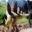
Label: dinosaur